Our Lady of Turumba

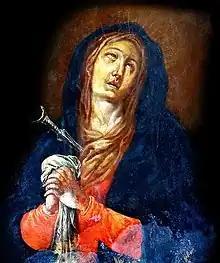
The original icon

Our Lady of Sorrows of Turumba (Spanish: "Nuestra Señora de los Dolores de Turumba"; Tagalog: "Mahal na Ina ng Hapis ng Turumba") is a Marian title, a venerated Marian icon and image associated to the Our Lady of Sorrows, The town of Pakil in the province of Laguna considers her as its patroness.